Tunkin Depression

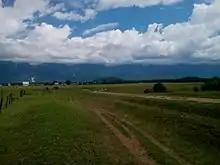
View of the Chersky volcano

Tunkin Depression is a volcanic field in Russia.